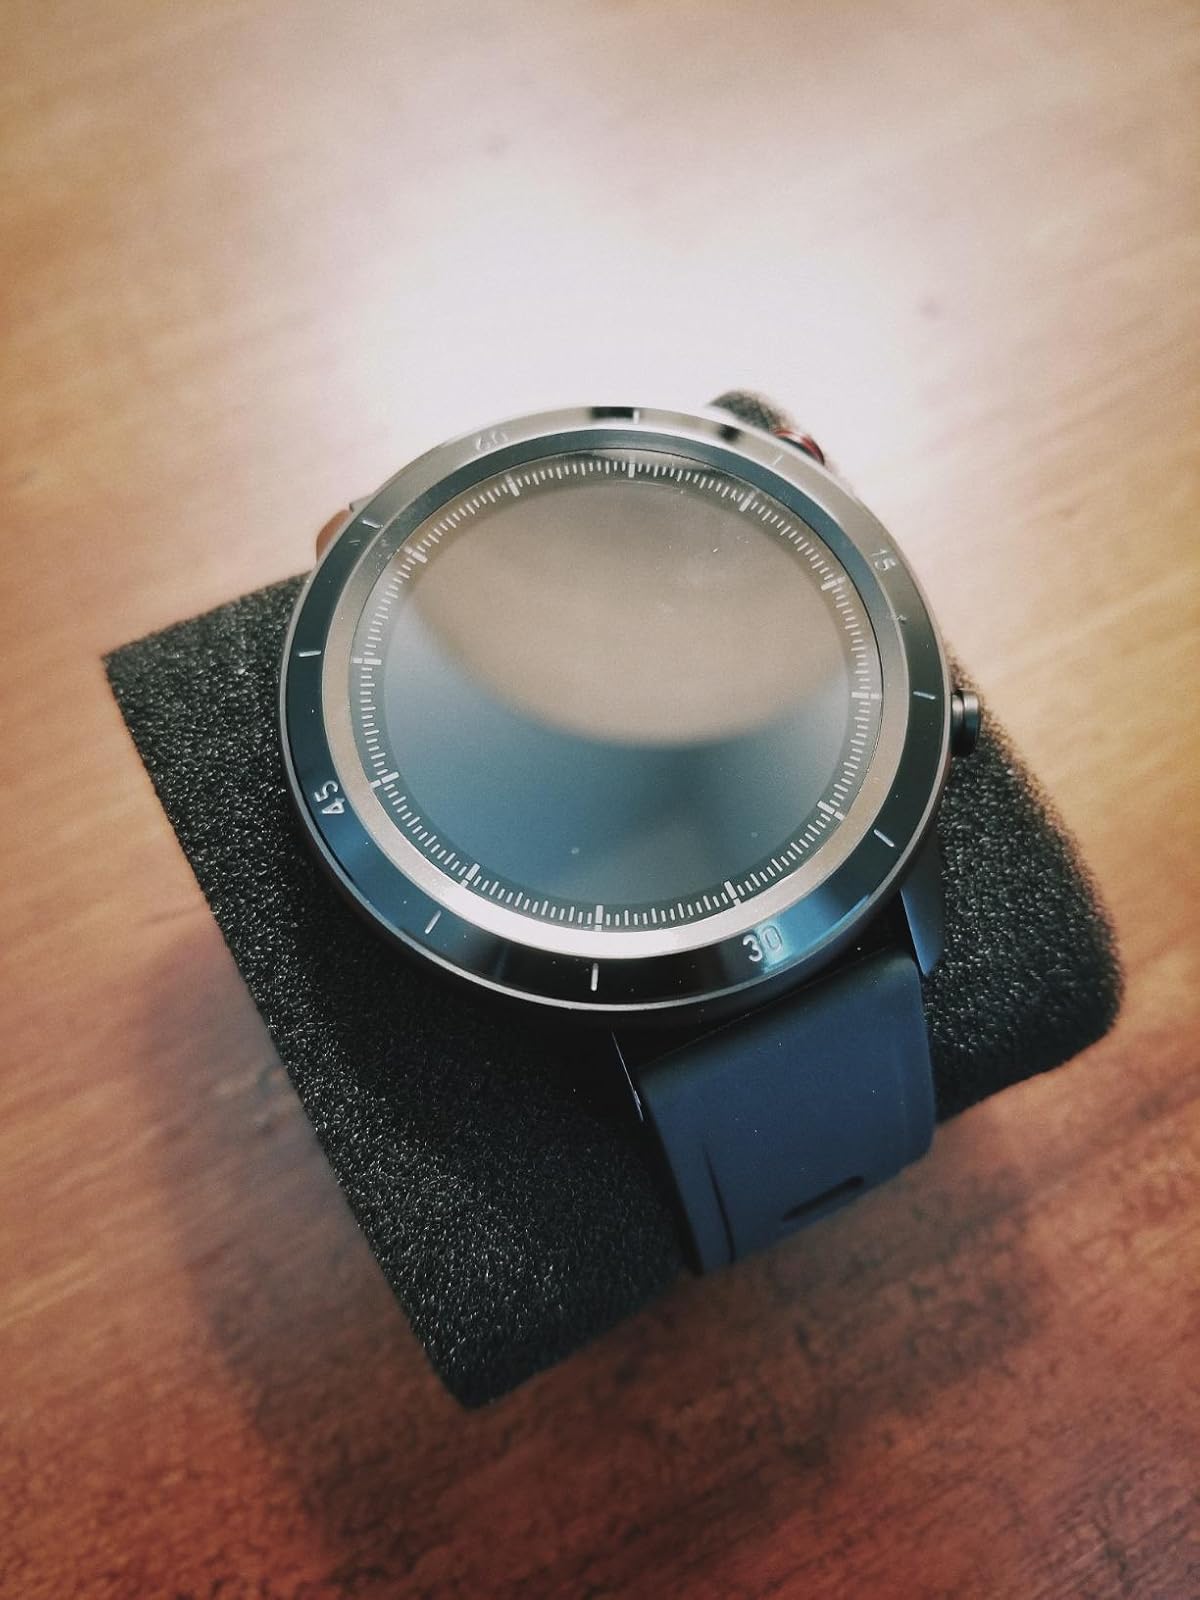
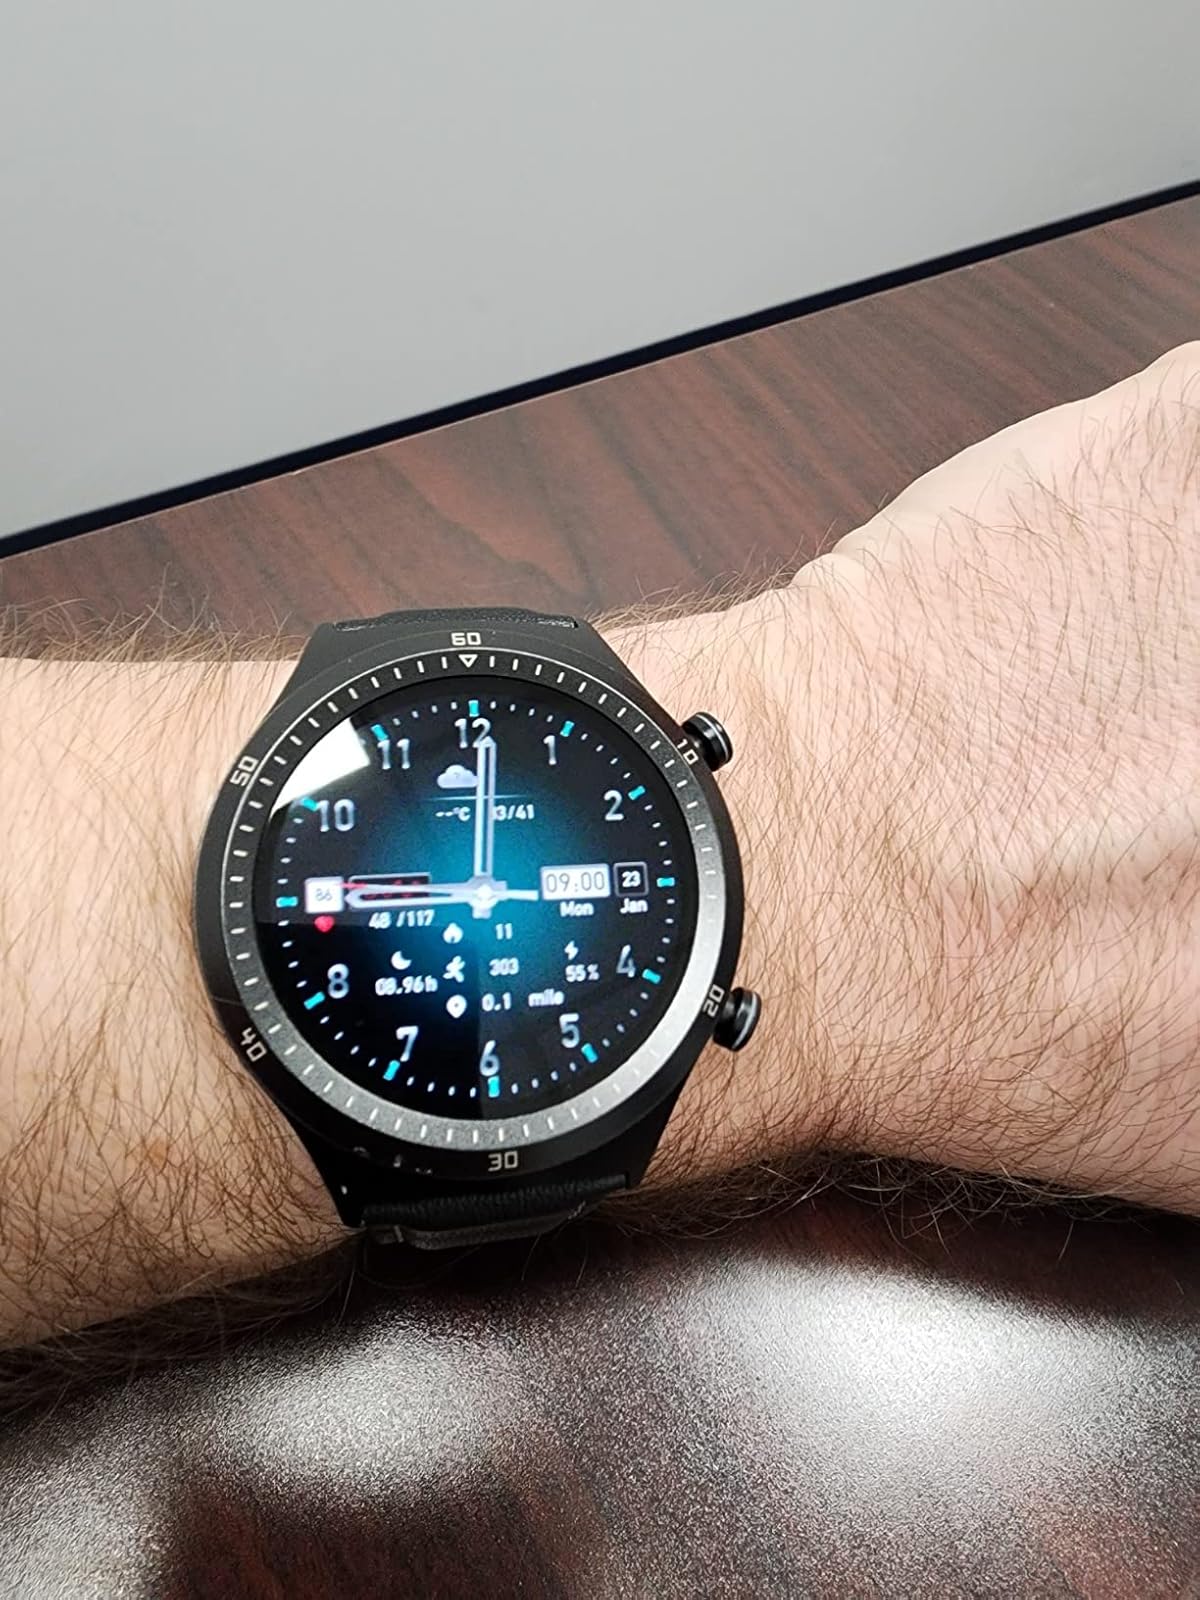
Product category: smartwatch
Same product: no